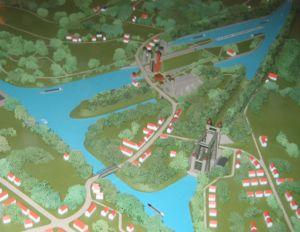
Les ascenseurs à bateaux d'Henrichenburg sont des ascenseurs à bateaux du canal Dortmund-Ems, situés à Waltrop.